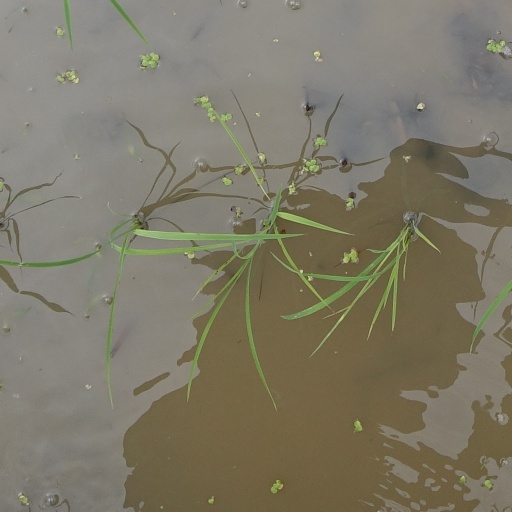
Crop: rice